Dhofar rebellion

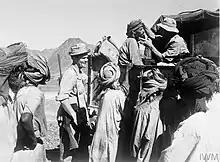
British soldiers from the Special Air Service giving medical treatment to the villagers of the remote Yanqul Plain as part of their "hearts and minds" campaign.

In the 1970 Omani coup d'état on 23 July 1970, Said bin Taimur was deposed and went into exile in London. He was replaced by his son, Qaboos bin Said, who immediately instigated major social, educational and military reforms. Qaboos was well educated, first in Salalah by an old Arab scholar and then at Sandhurst, after which he was commissioned into the Cameronians, a regiment of the British Army. He then completed his education sitting in on councils, attending committee meetings and visiting industry and administrative centres in Britain before returning to Oman. His "five point plan" involved: